The Traveling Executioner

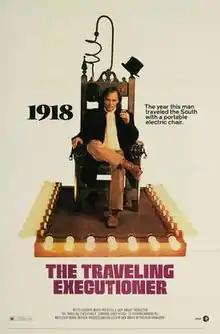
Theatrical release poster

The Traveling Executioner is a 1970 American comedy-drama western film directed by Jack Smight and starring Stacy Keach, Bud Cort, Stefan Gierasch and Marianna Hill.